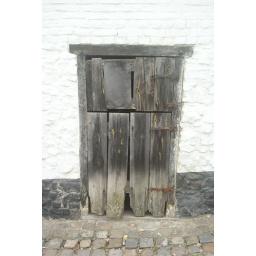
this is the door from the house below